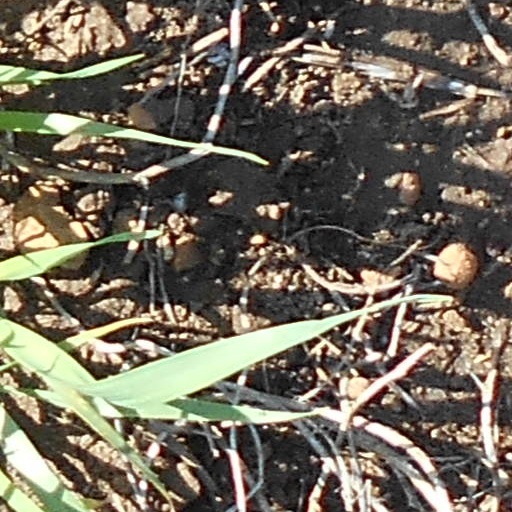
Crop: wheat